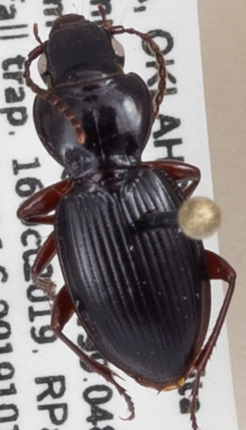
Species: Cyclotrachelus constrictus
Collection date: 2019-10-16
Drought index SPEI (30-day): -0.524
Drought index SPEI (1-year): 1.28
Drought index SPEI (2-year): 0.8